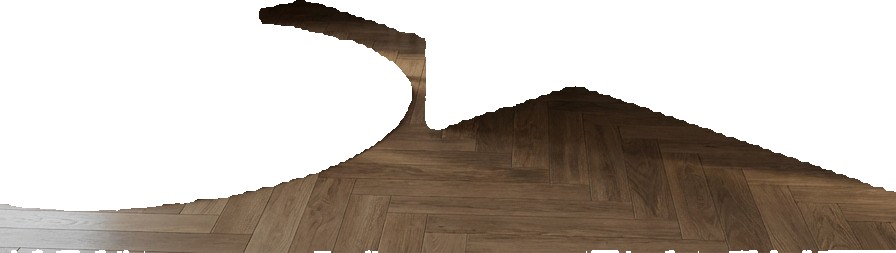
Surface category: floors